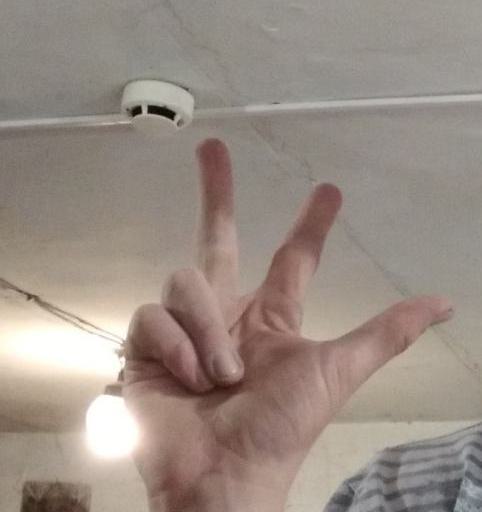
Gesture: three2